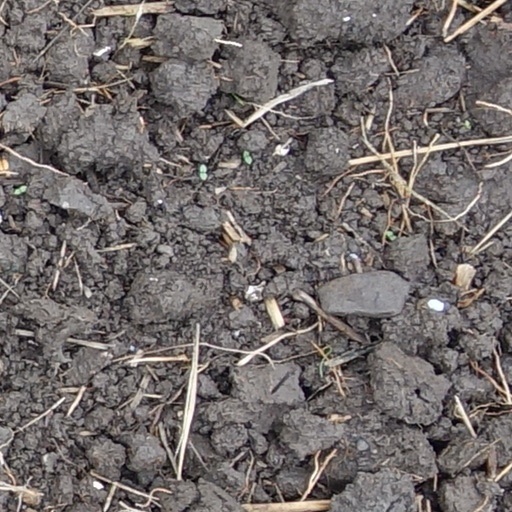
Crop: wheat